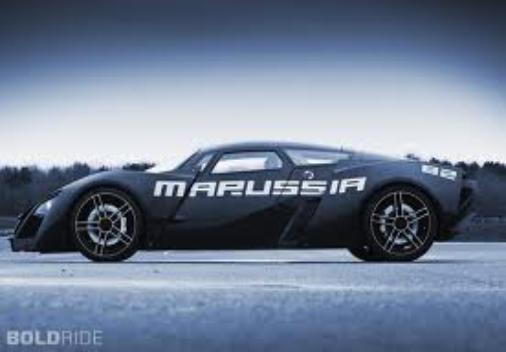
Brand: Marussia
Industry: Transportation